Hot Blooded (film)

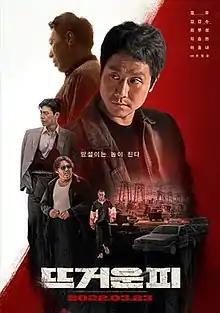
Theatrical poster

Hot Blooded is a 2022 South Korean crime film directed by Cheon Myeong-kwan, and based on the 2016 novel of the same name by Kim Un-su. The film starring Choi Moo-sung, Kim Dong-hwi, Park Byung-eun, Park Hae-joon and Jo Yun-seo. It was released theatrically on March 23, 2022.